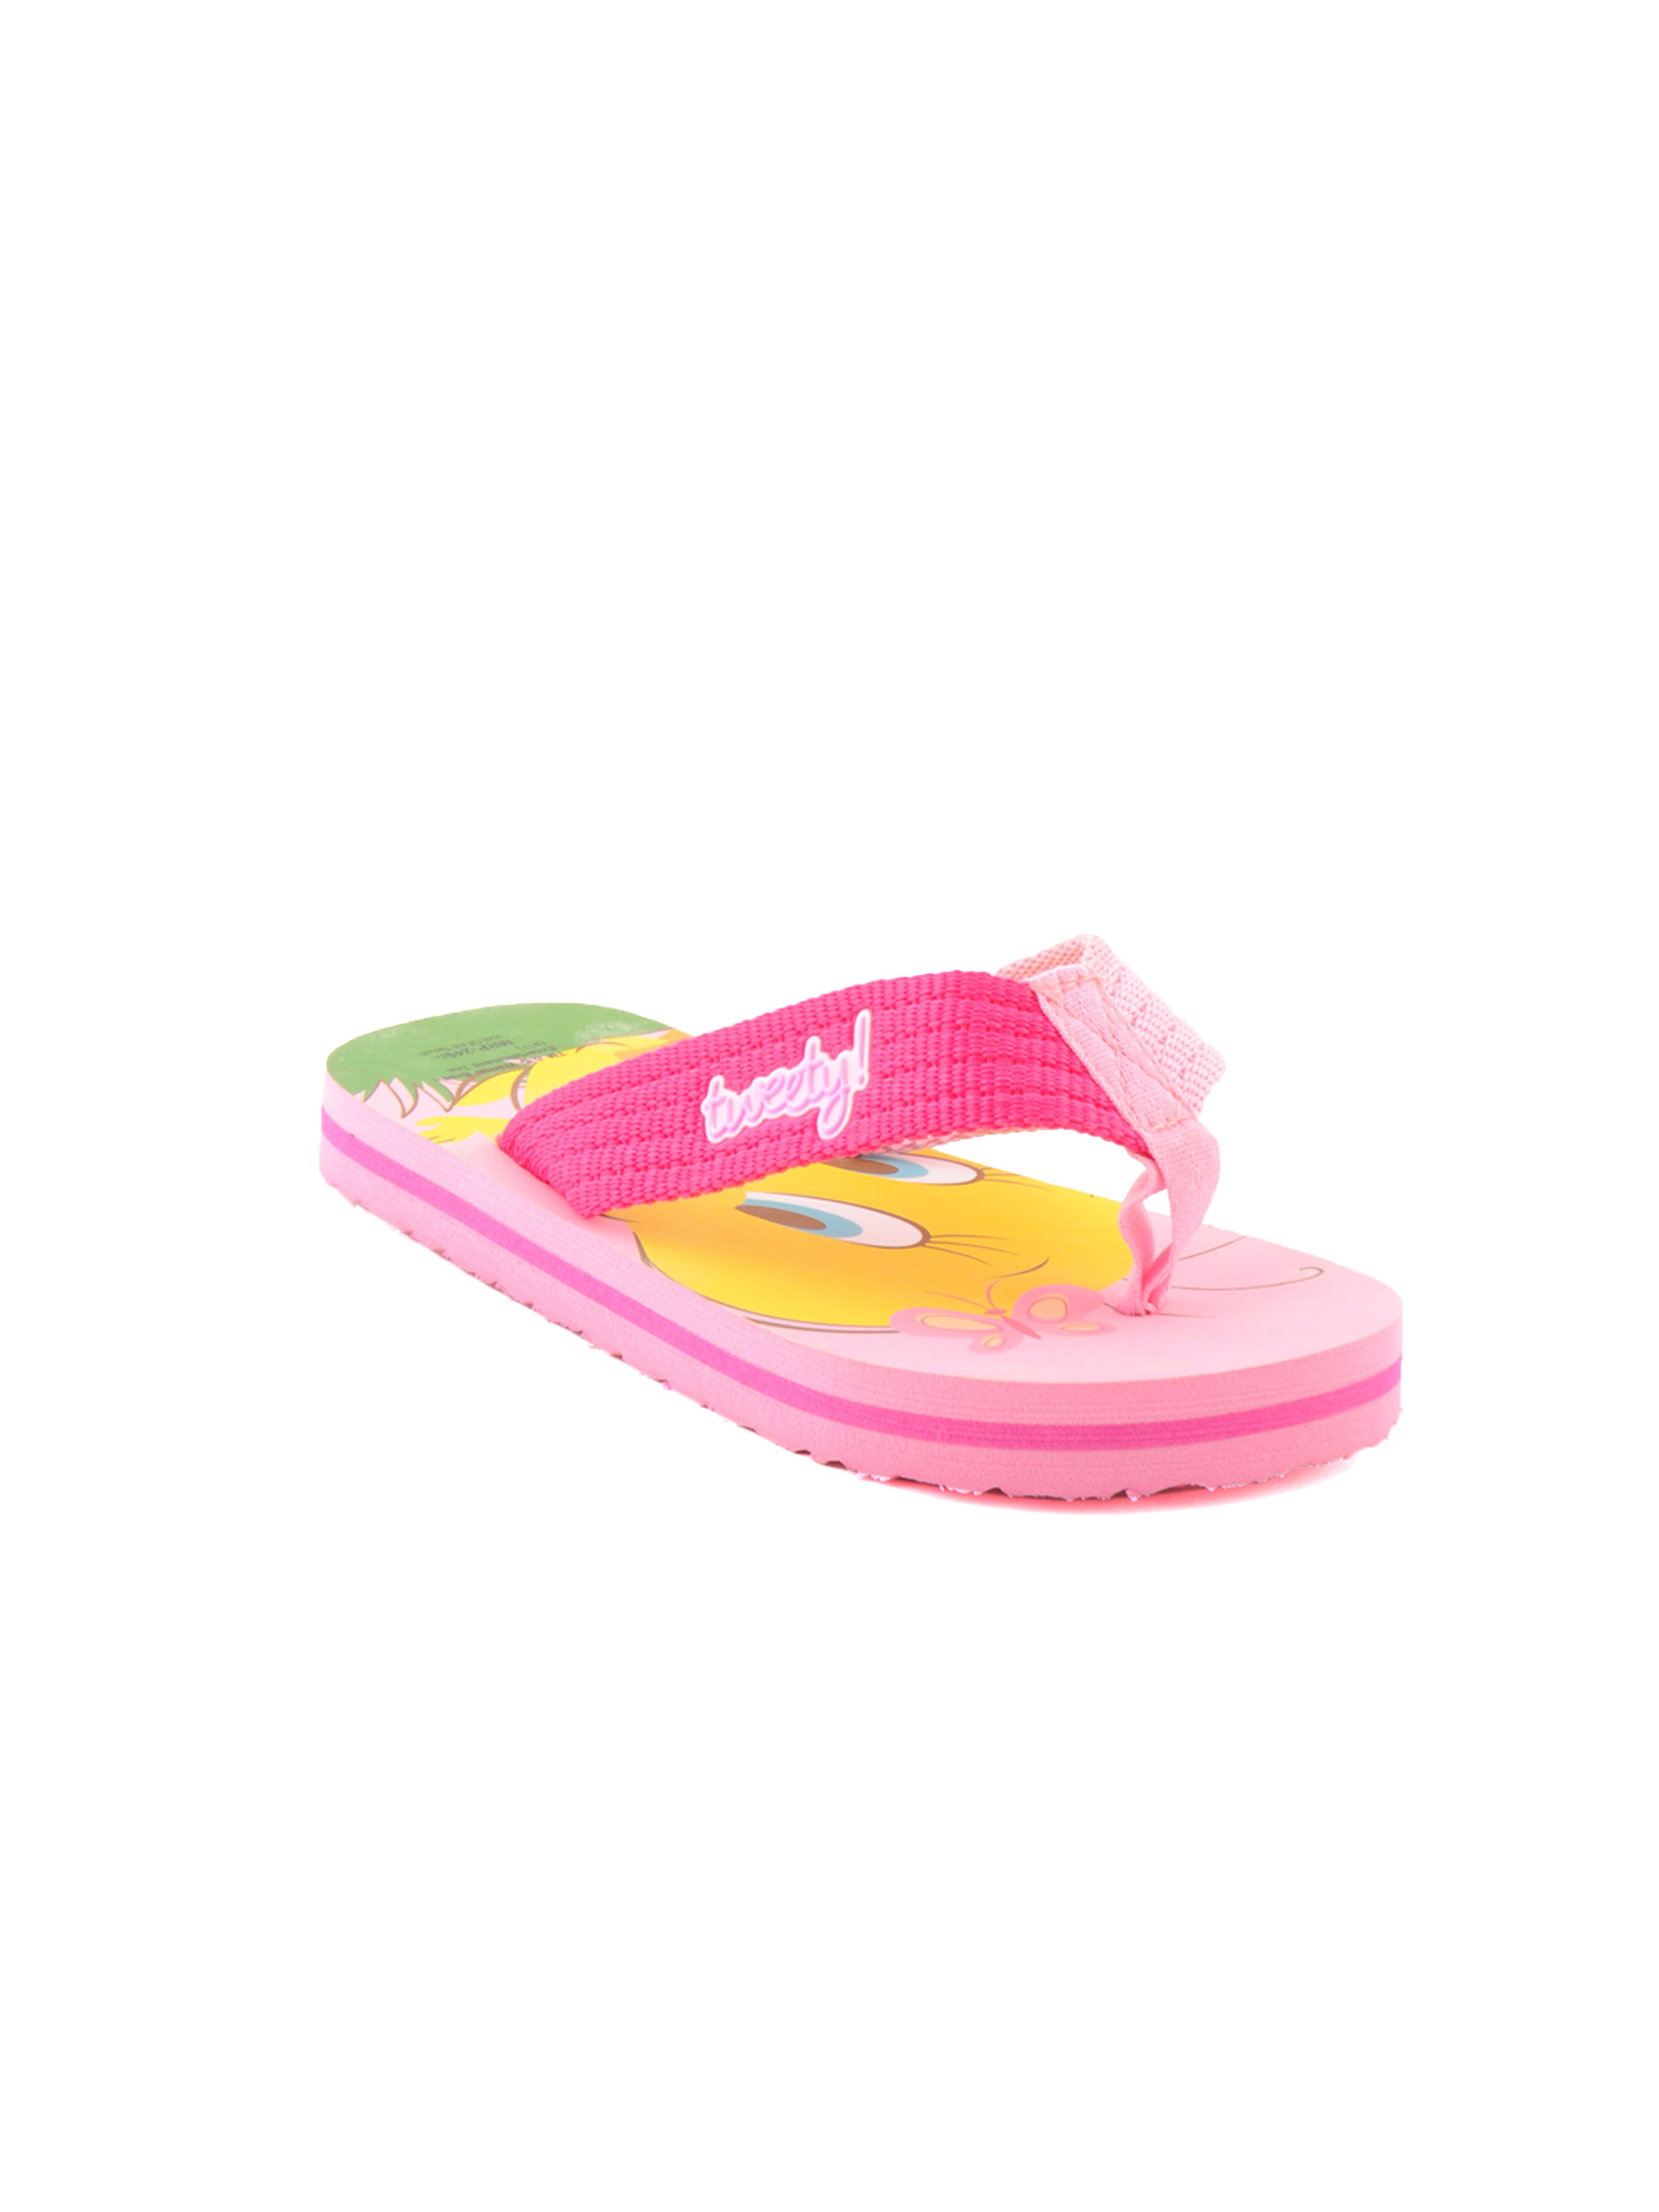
Warner Bros Kids Girls TW Flower Flops Pink Slippers
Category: Footwear / Flip Flops / Flip Flops
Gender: Girls
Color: Pink
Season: Fall 2011
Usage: Casual